Flydubai

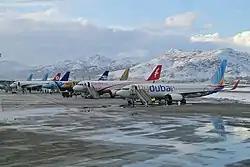
Flydubai and other airlines' aircraft at Kabul International Airport.

On November 4, 2020, Flydubai announced that it would start direct flights between Tel Aviv and Dubai from November 26, with tickets being offered on sale. This would mark the first commercial flight route between Dubai and Tel Aviv. During the Gaza war, many airlines interrupted their flights to Tel Aviv Airport; but Flydubai and Etihad Airways kept up multiple flights daily, helping Israel remain connected to the wider world. This was a symbol of "UAE’s commitment" to maintaining strong ties with Israel.